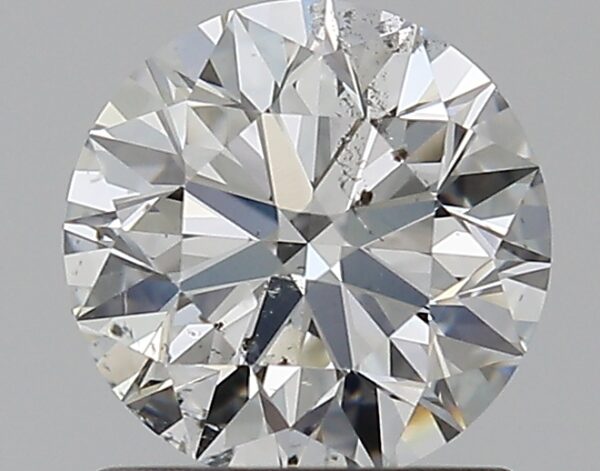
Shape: round
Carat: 1.02
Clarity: SI2
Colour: H
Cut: EX
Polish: EX
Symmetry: EX
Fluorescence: N
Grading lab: GIA
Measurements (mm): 6.38 x 6.4 x 4.01